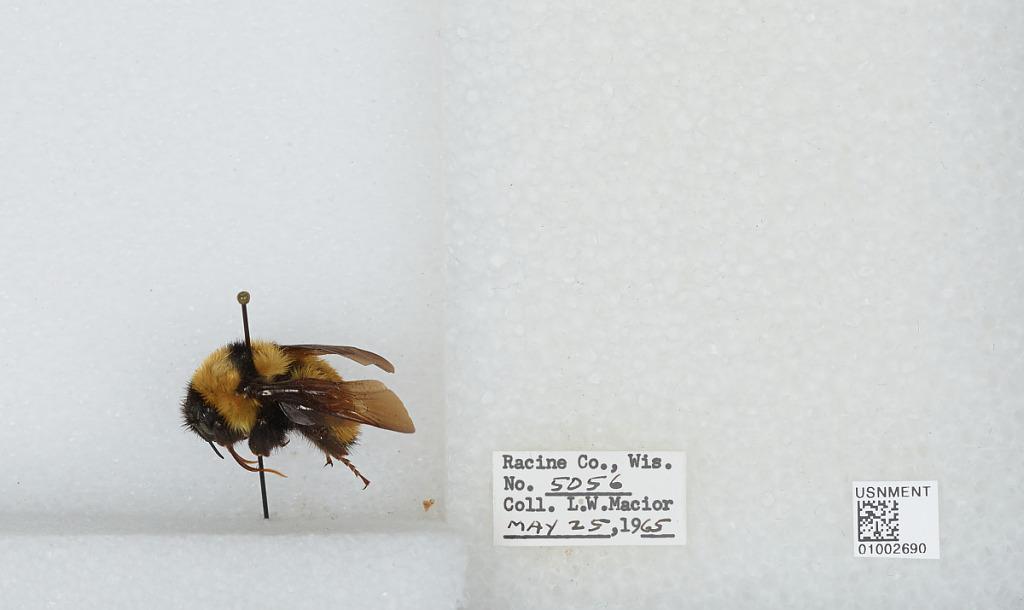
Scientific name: Bombus (Fervidobombus) fervidus fervidus (Fabricius)
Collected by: L. Macior
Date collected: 1965-5-25
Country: United States
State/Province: Wisconsin
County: Racine
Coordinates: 42.78, -87.76